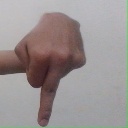
अक्षर: प